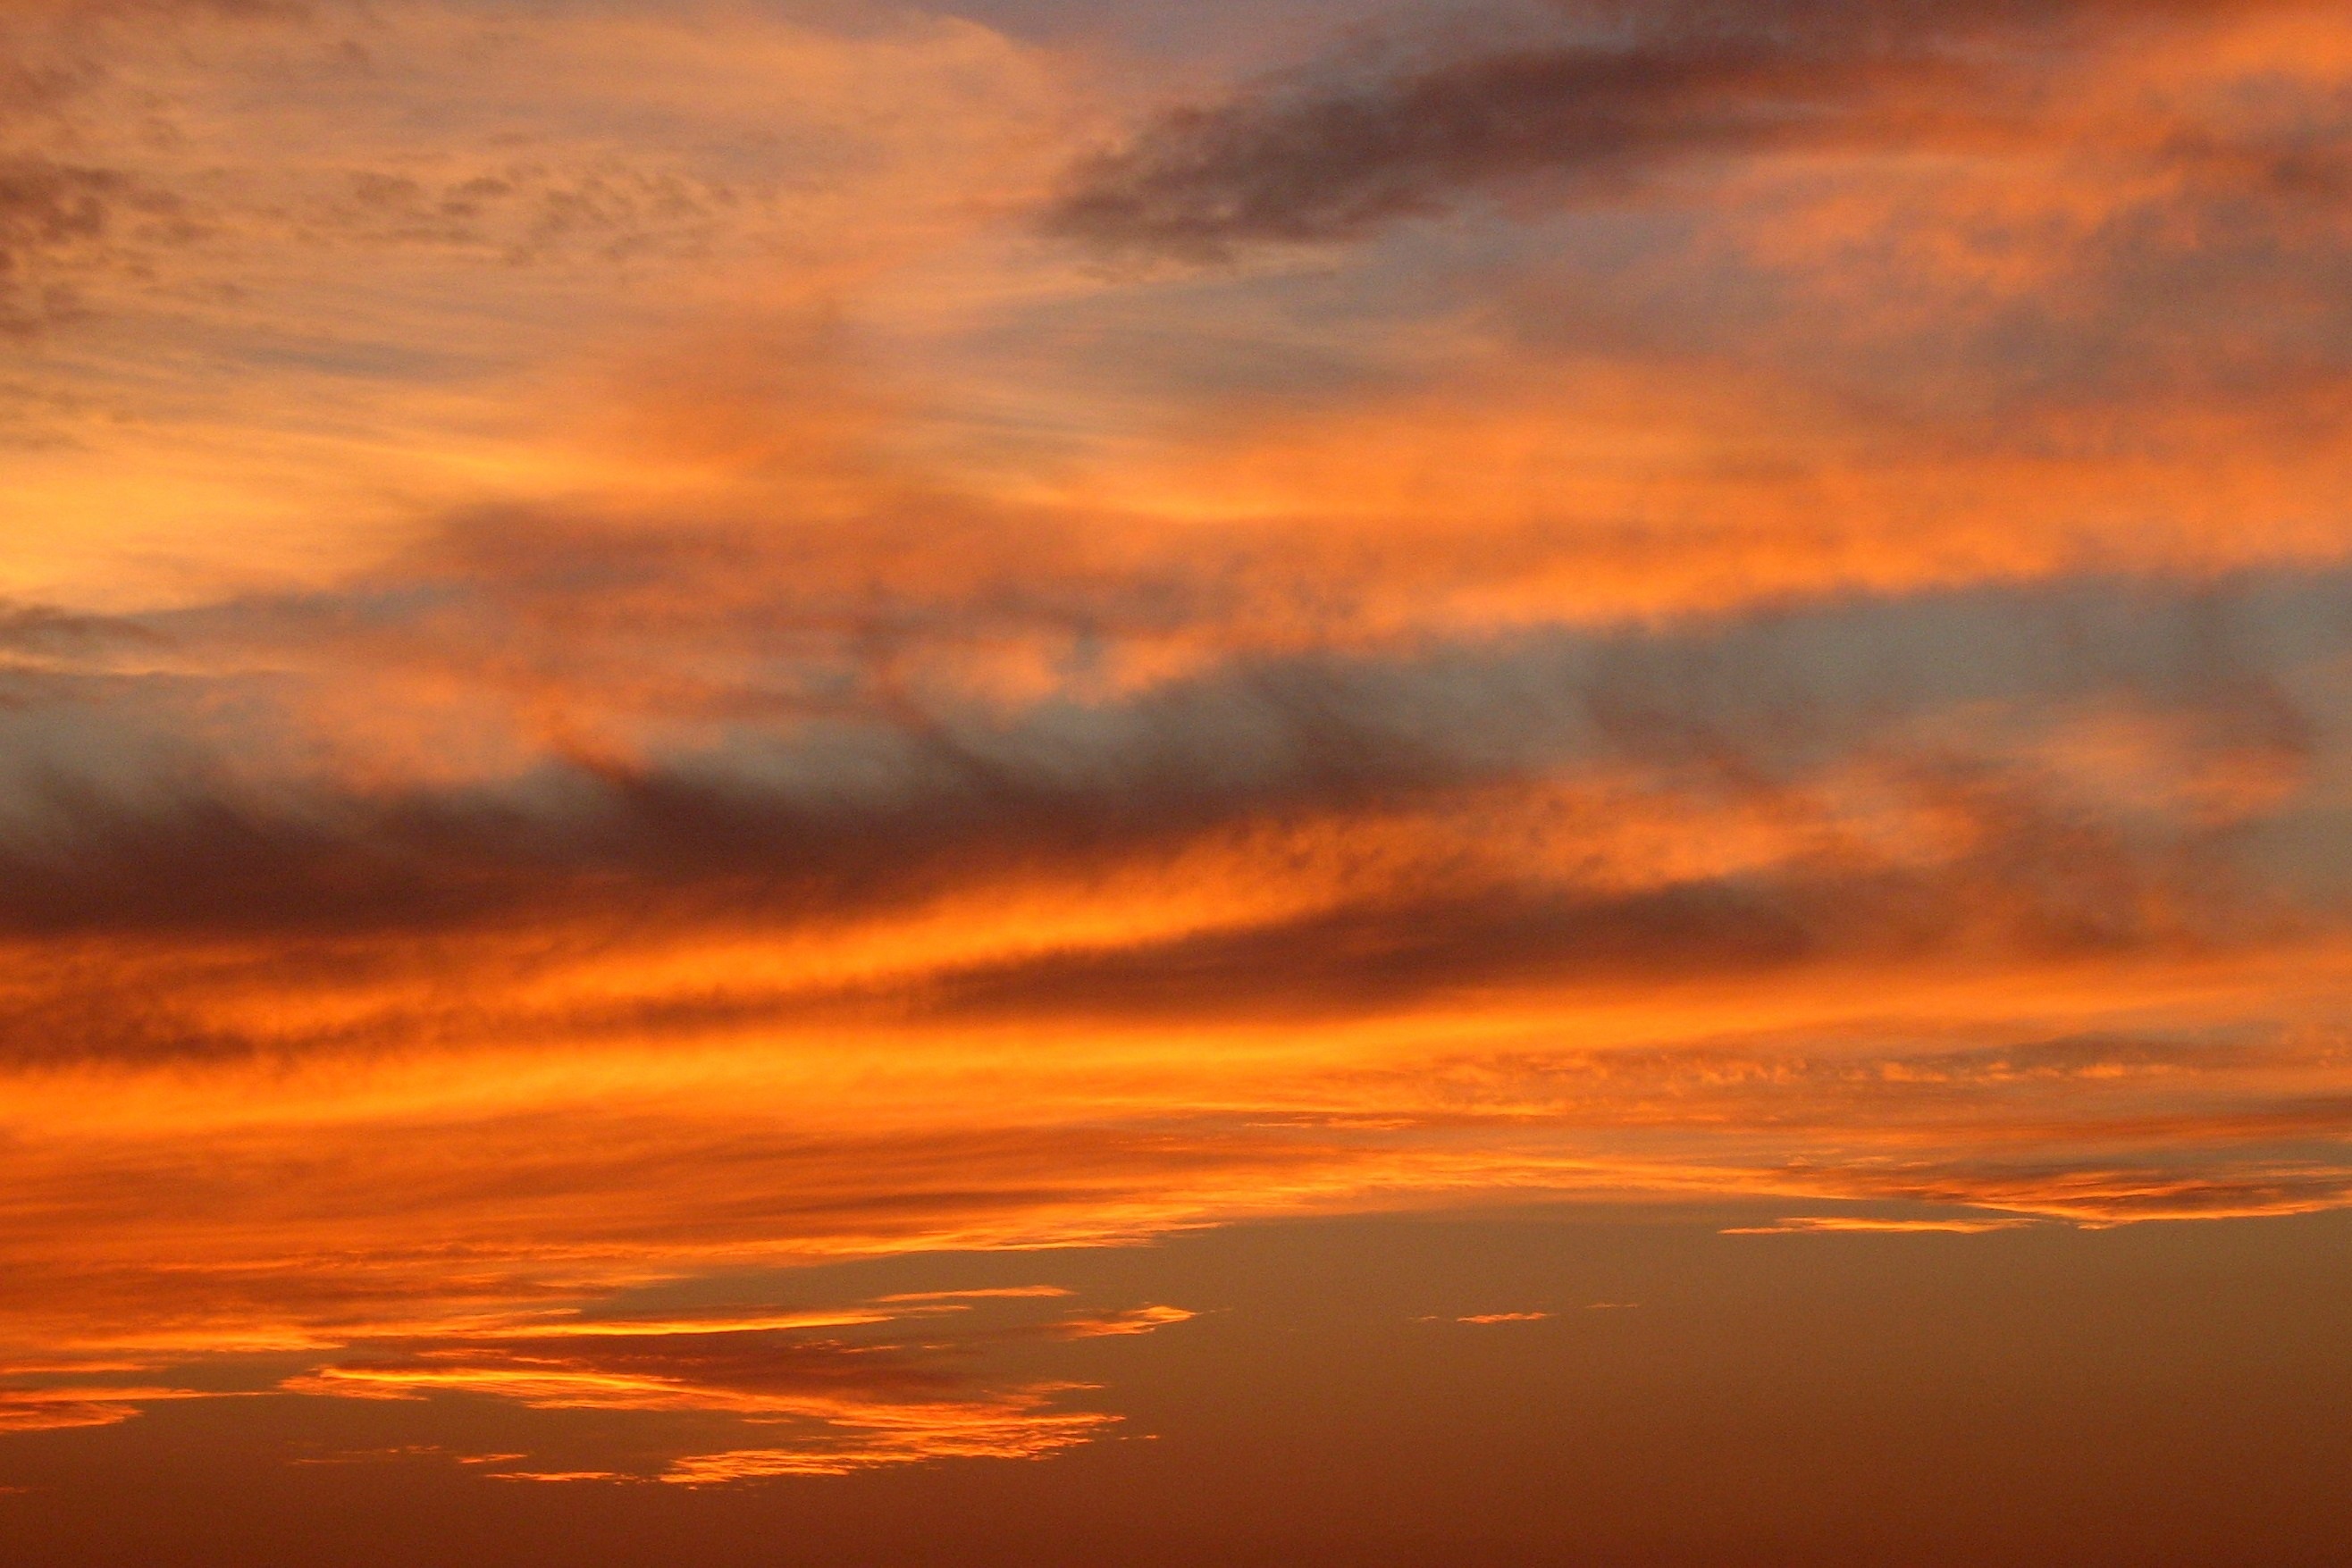
nature, horizon, cloud, sky, sunrise, sunset, sunlight, morning, dawn, atmosphere, dusk, evening, orange, scenic, cumulus, cloudscape, clouds, afterglow, red sky at morning